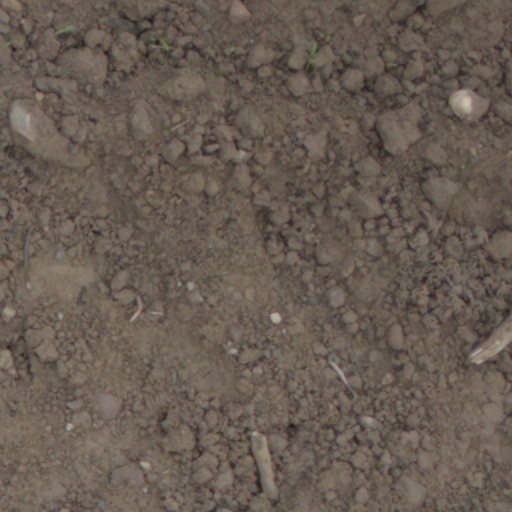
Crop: wheat